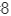
Number: 8